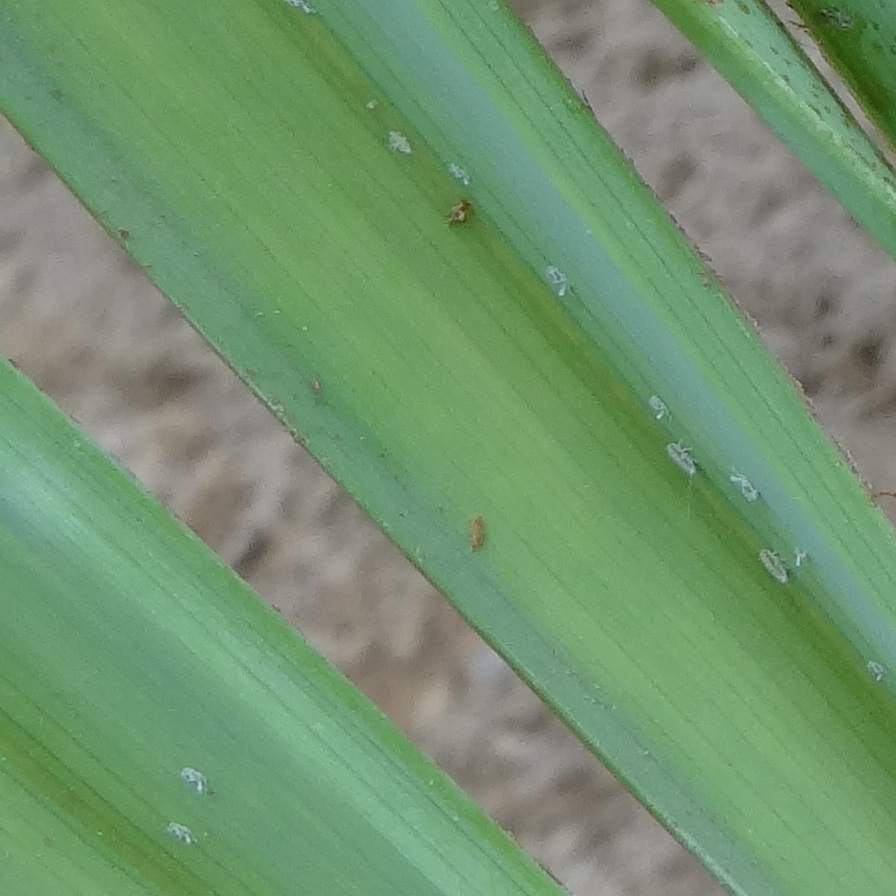
Label: Bug